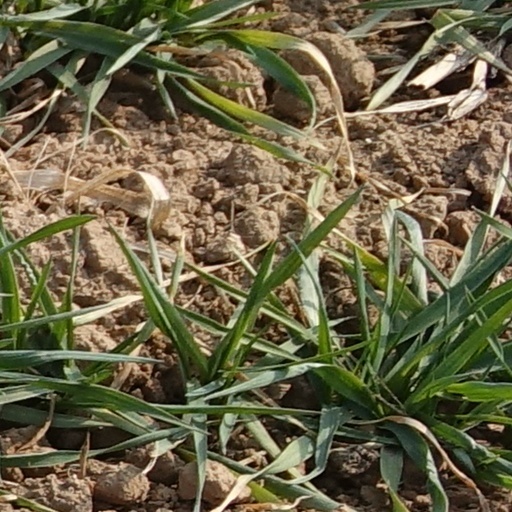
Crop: wheat